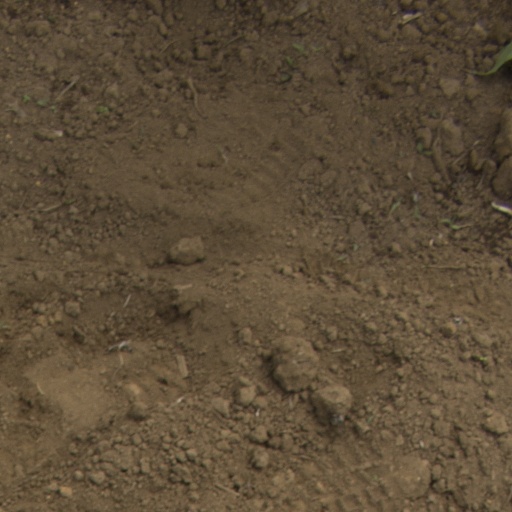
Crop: Jerusalem artichoke